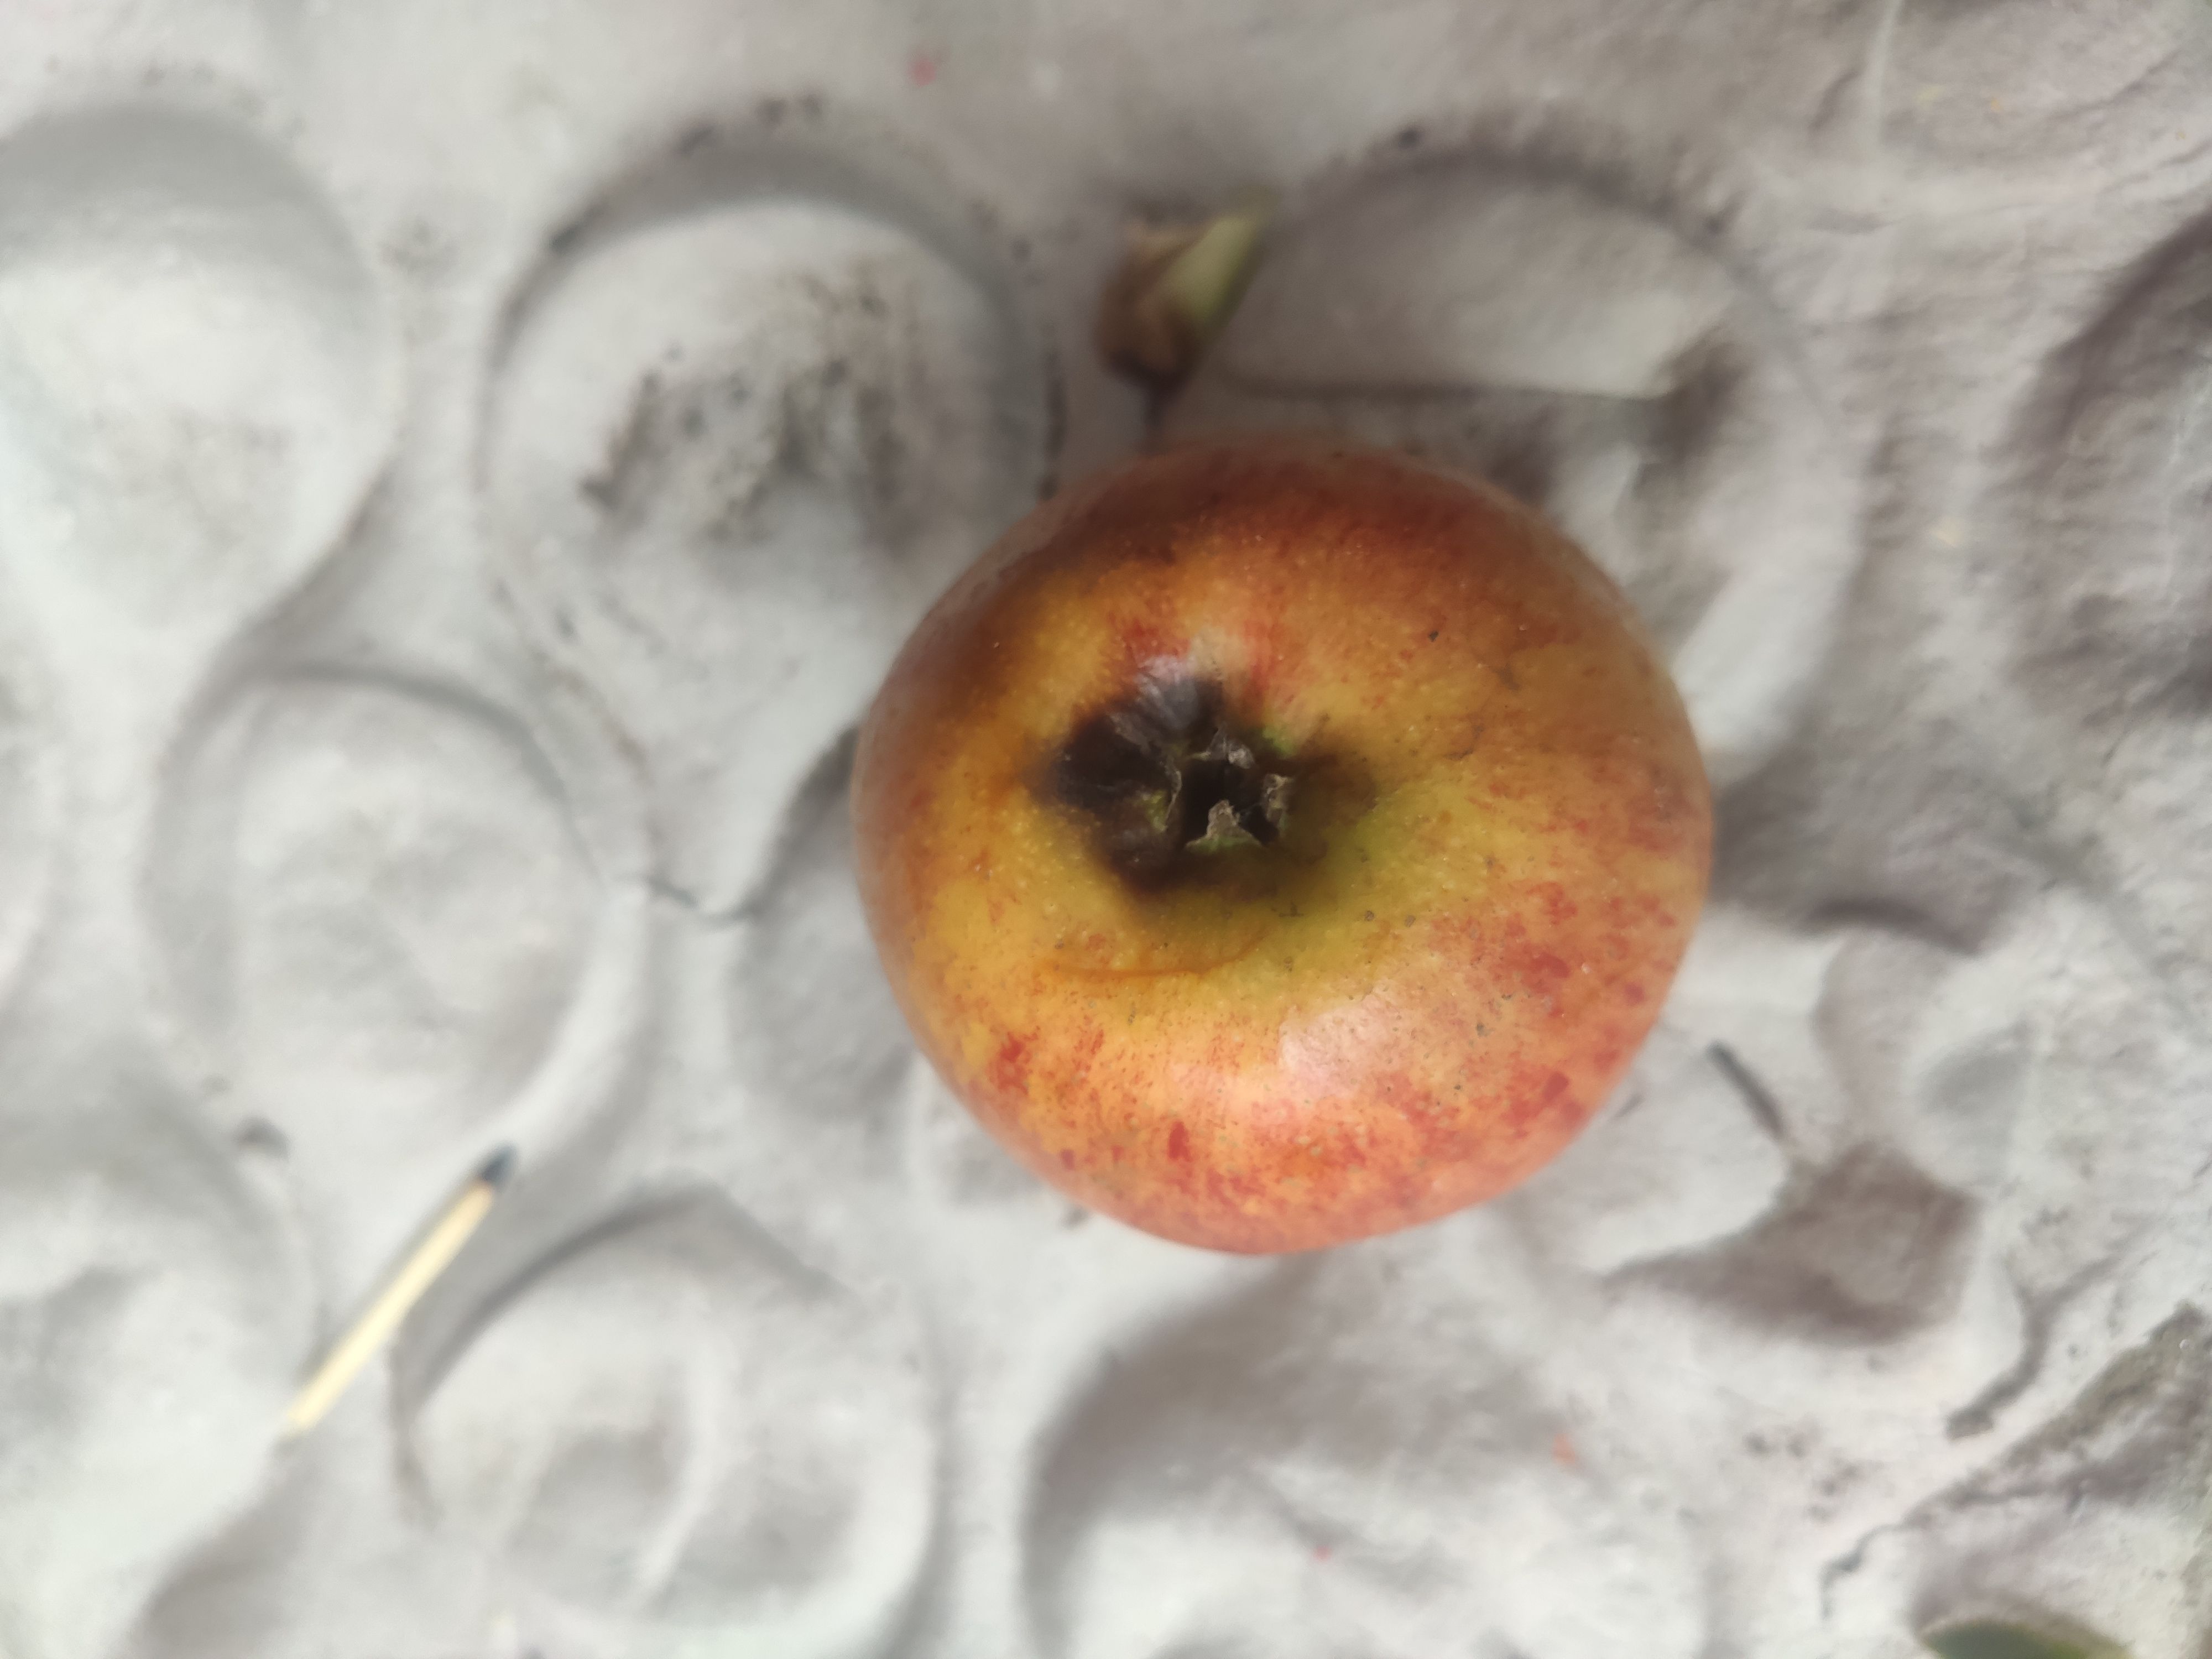
Fruit: apple
Grade: 2nd-grade